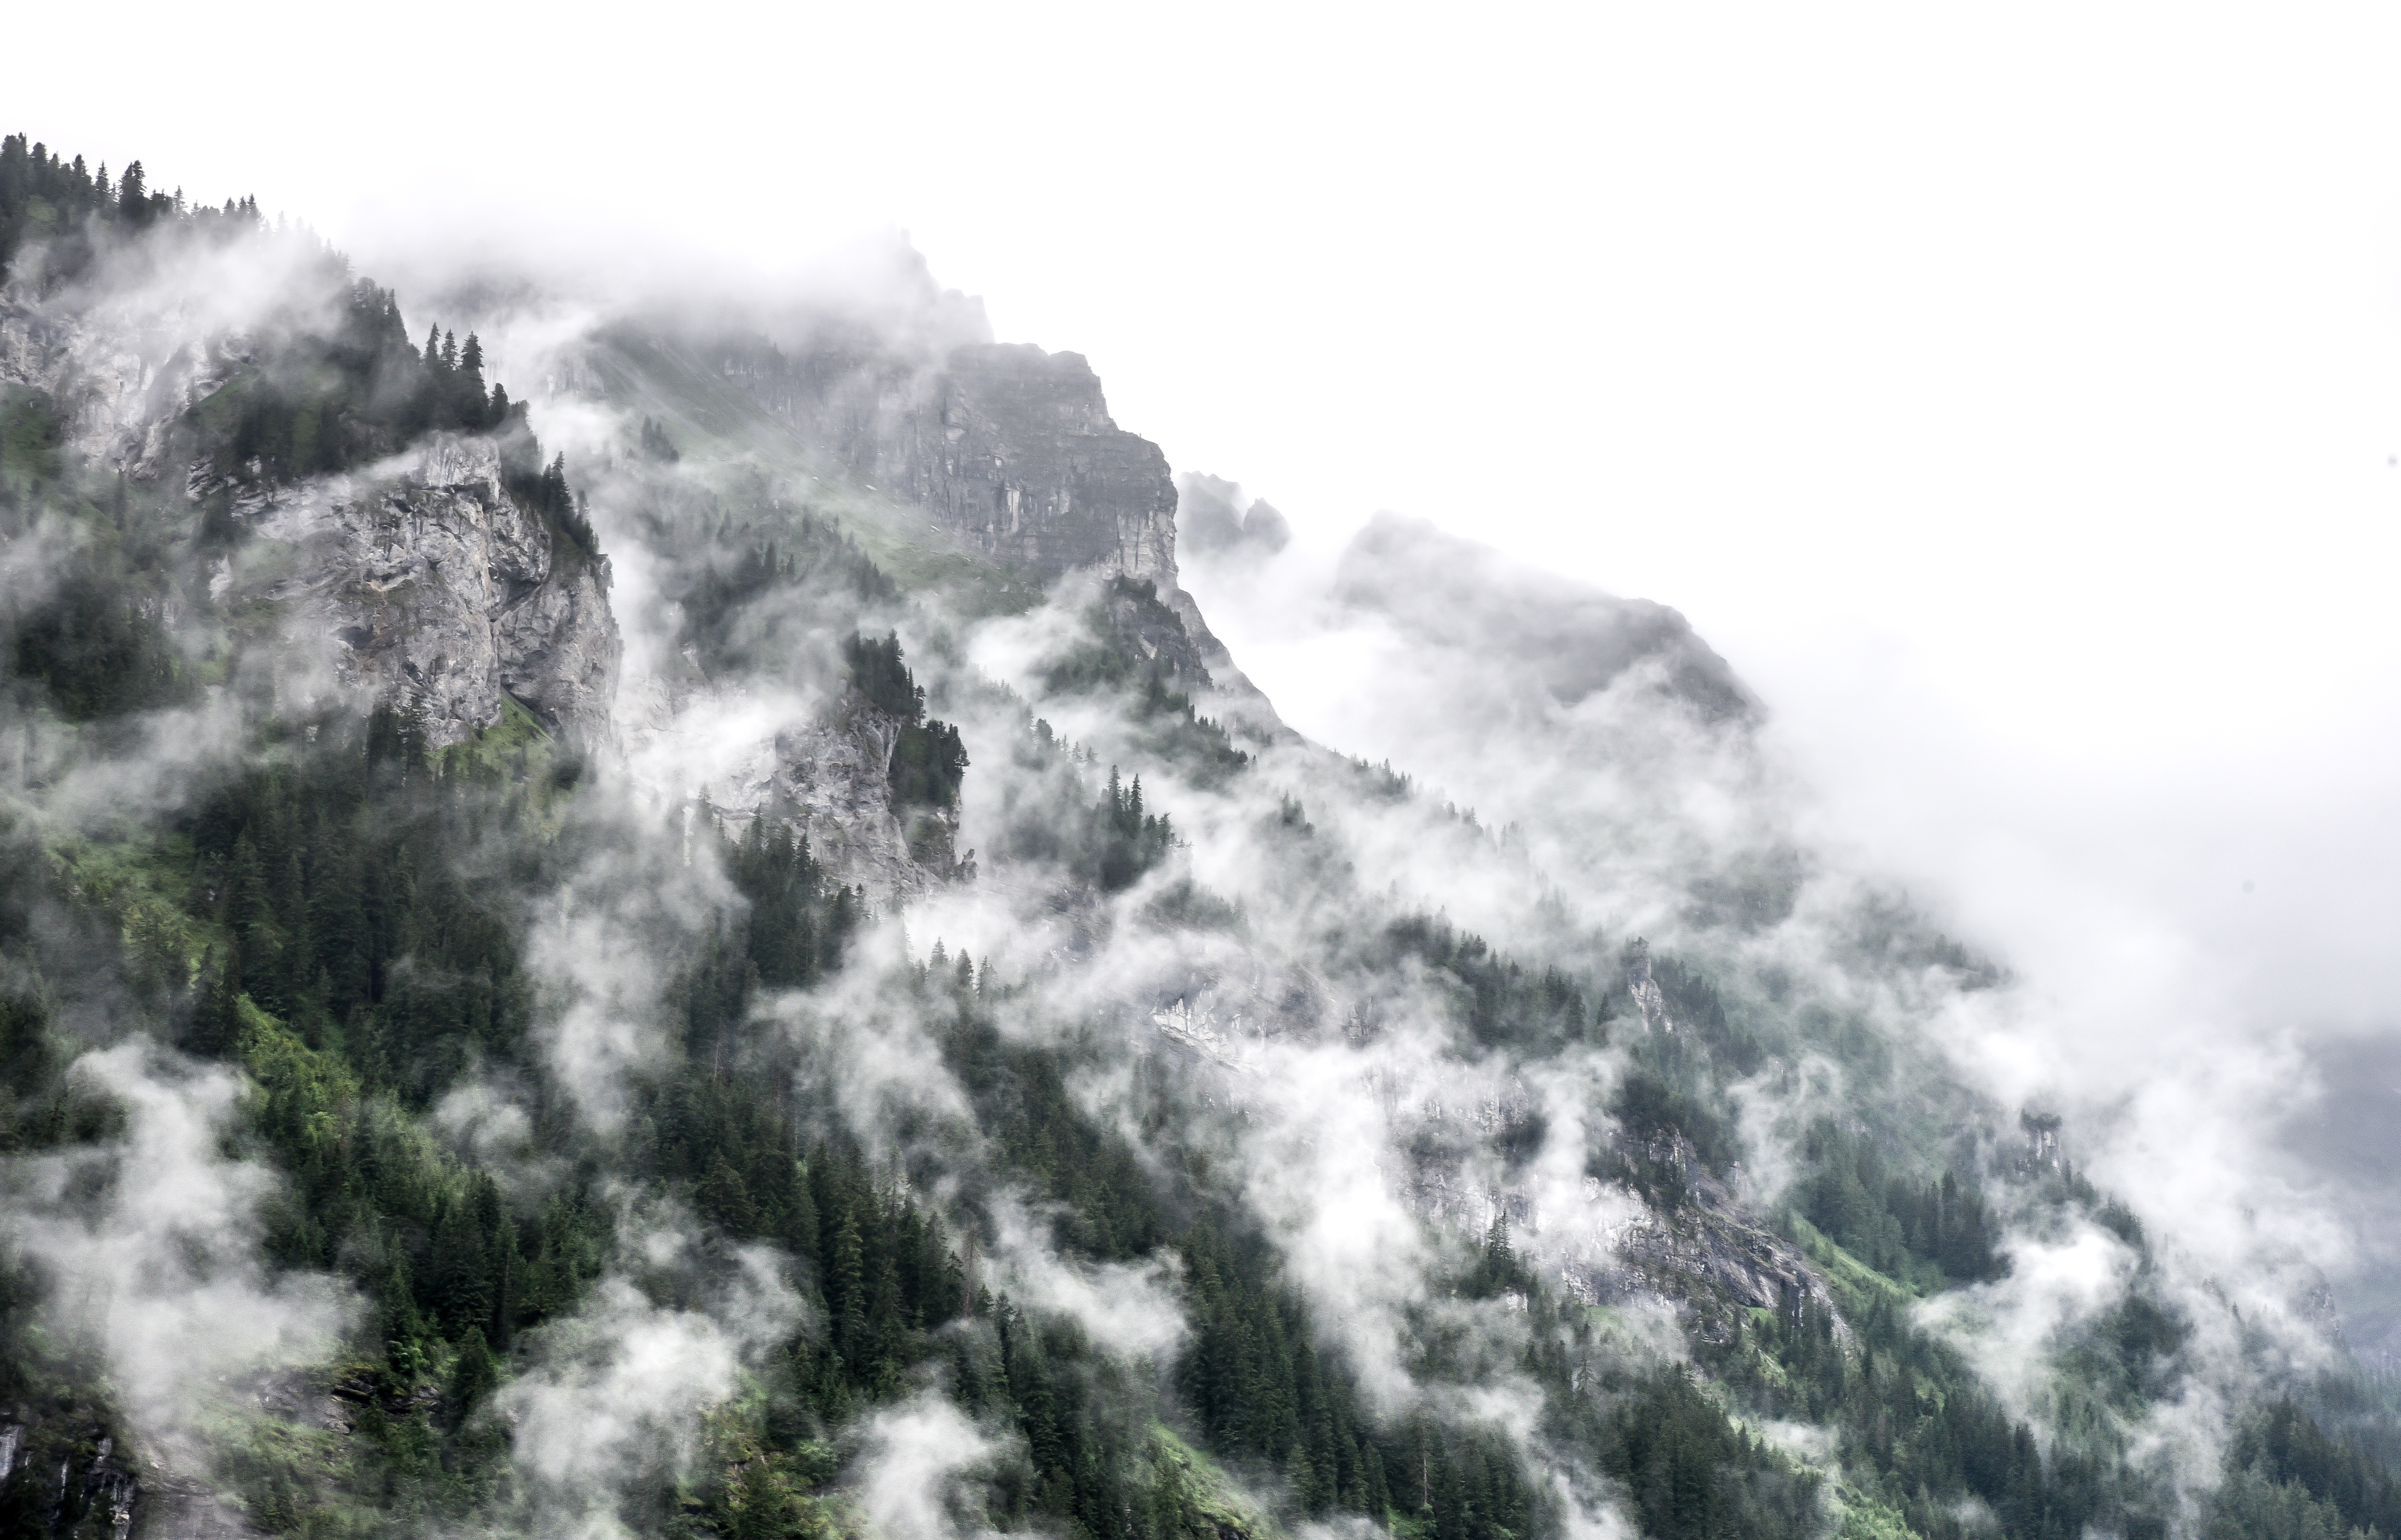
tree, mountain, cloud, fog, peak, mountain range, weather, atmospheric phenomenon, mountainous landforms, geological phenomenon